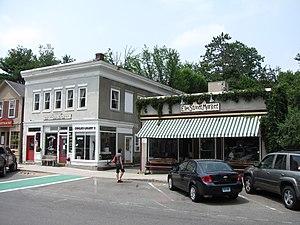
Stockbridge est une ville du comté de Berkshire, dans l'État du Massachusetts, aux États-Unis. Elle comptait 1 947 habitants en 2010. Évoquée dans la suite musicale Three Places in New England et dans le film Alice's Restaurant, dans cette ville se trouve le musée Norman Rockwell du nom du peintre américain qui y vécut les dernières années de sa vie et la Sanctuaire Nationale de la Divine miséricorde, établie par les Marianistes polonais.